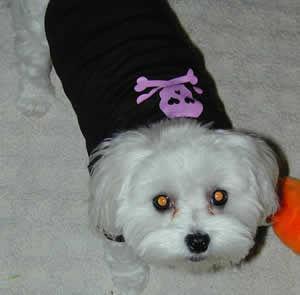
Maltese_dog